474

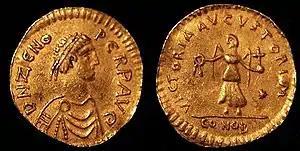
Emperor Zeno (474–491)

Year 474 (CDLXXIV) was a common year starting on Tuesday of the Julian calendar. At the time, it was known as the Year of the Consulship of Leo without colleague (or, less frequently, year 1227 "Ab urbe condita"). The denomination 474 for this year has been used since the early medieval period, when the Anno Domini calendar era became the prevalent method in Europe for naming years.